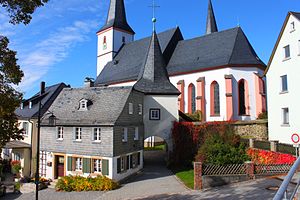
Grafengehaig / Geografi / Inddeling
Grafengehaig kirke
Grafengehaig er en købstad i Landkreis Kulmbach, Regierungsbezirk Oberfranken i den tyske delstat Bayern. Dene er en del af Verwaltungsgemeinschaft Marktleugast.